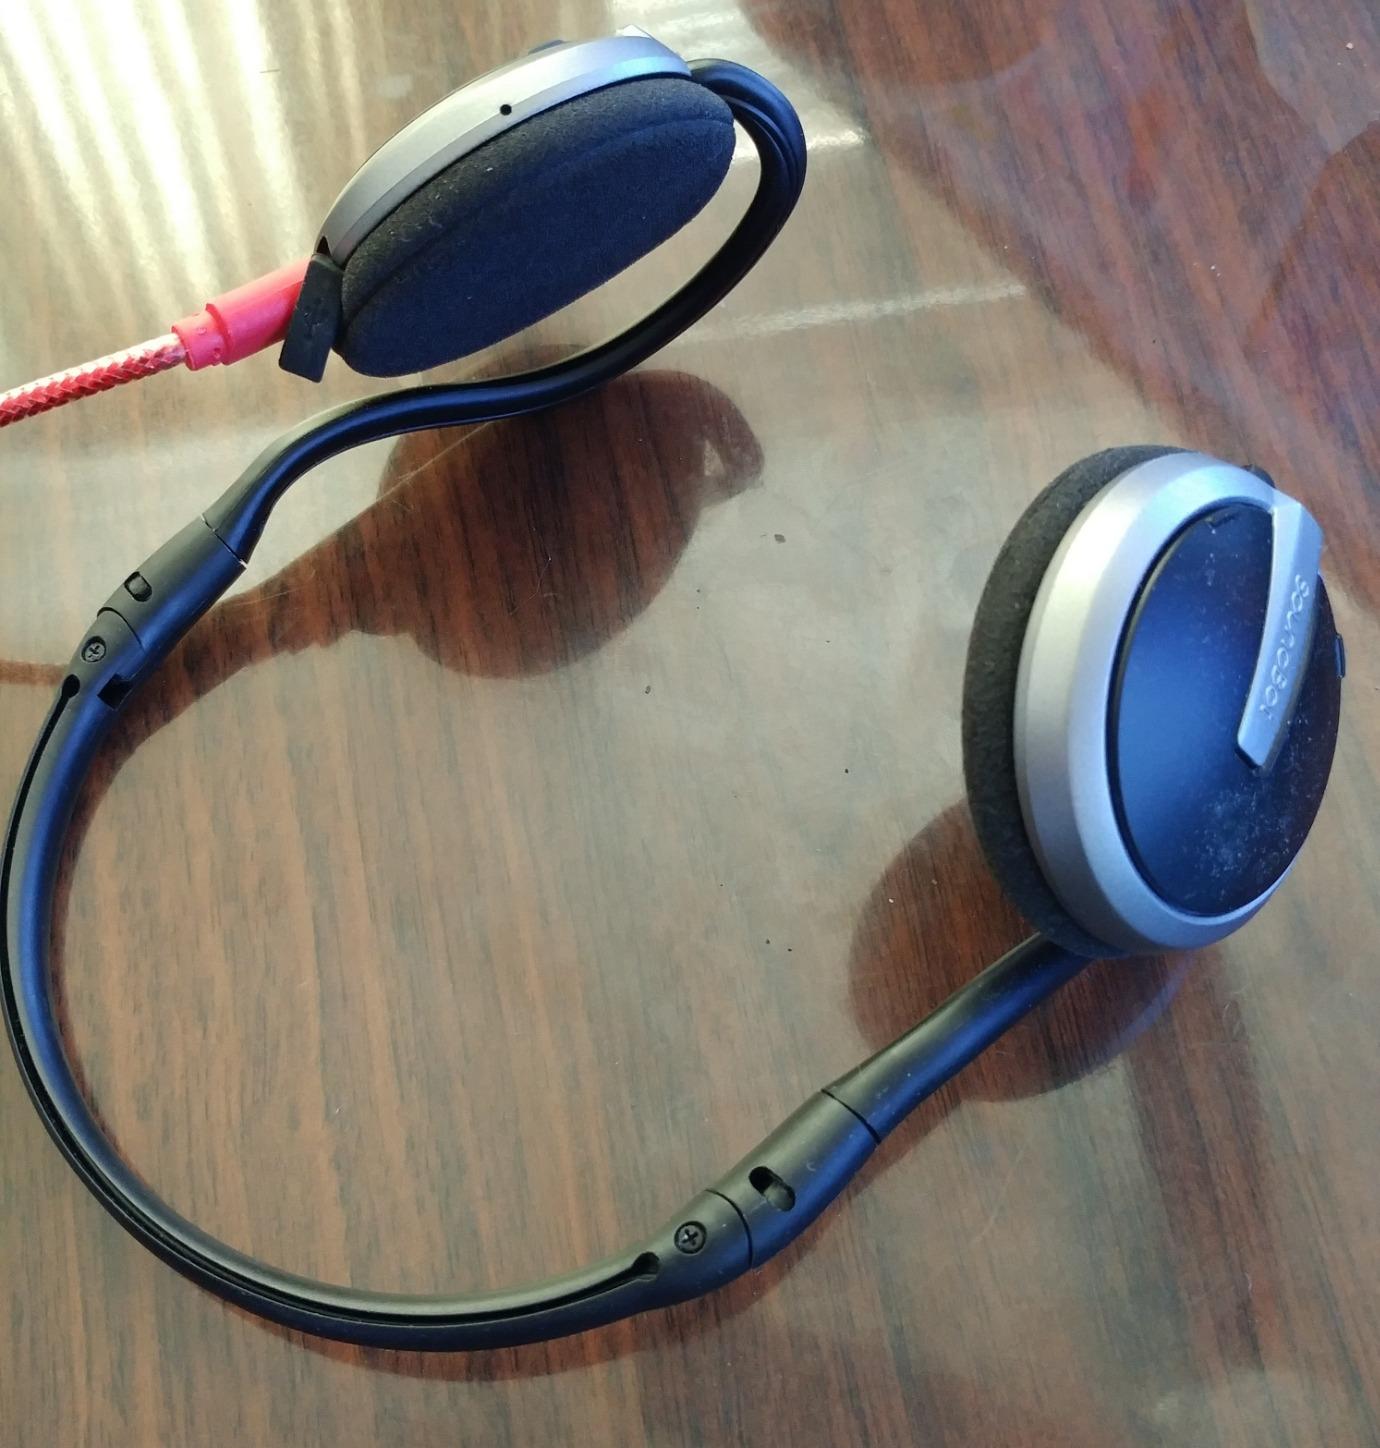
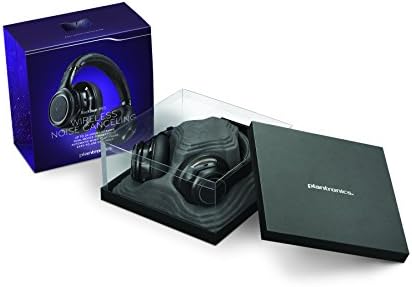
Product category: headphones
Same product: no